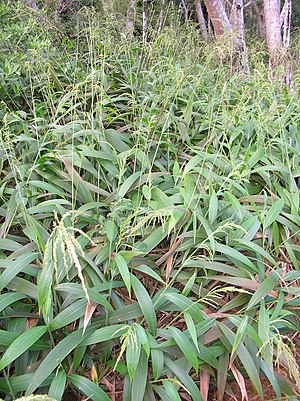
Skærmaks
Palmebladet Skærmaks (Setaria palmifolia)